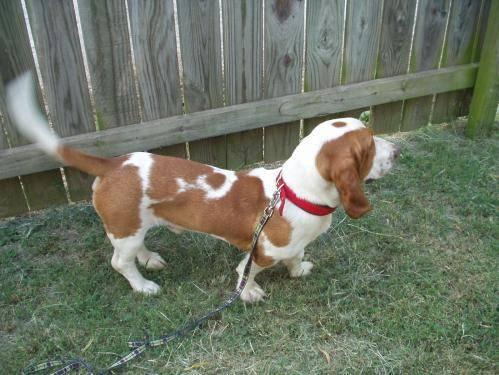
dog